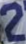
Number: 2